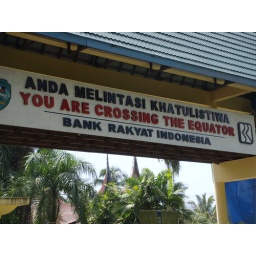
The bridge going over the main road